St Mary's Creative Space

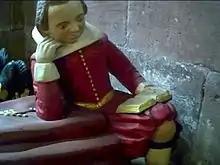
Effigy on the Gamul tomb showing their son Francis reading a book

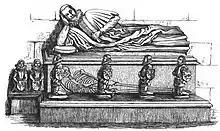
Effigy of Philip Oldfield of Bradwall, effigy in the Church of St Mary-on-the-Hill, Chester. Ref. Earwaker, (1890) (page 133)

In the church are 72 monuments and cenotaphs dating from the 16th century to the early 20th century. Examples of these include the tomb of Philip Oldfield of Bradwall, a barrister who died in 1616, in St Katherine's Chapel. His effigy shows him lying on his right side and on the sarcophagus below is a skeleton in a similar posture, and kneeling figures of four sons and two daughters. Another tomb shows effigies of Thomas Gamul, who also died in 1616, and his wife, at whose feet their son, Francis, sits reading a book. On the side of the tomb are images of Francis' three sisters and the family coat of arms. A wall monument in the north aisle carries inscriptions to four members of the Randle Holme family, memorial painters. A large Gothic tablet to the memory of William Currie, who died in 1834, is by James Harrison. There is a ring of eight bells. Three of these are by John Scott and dated 1657. The others are a bell dated 1783 by John Rudhall, three bells dated 1895 by John Warner and Sons and a bell dated 1939 by John Taylor and Company. The parish registers begin in 1628 with fragmentary transcripts going back to 1547. The churchwardens' accounts start in 1536.